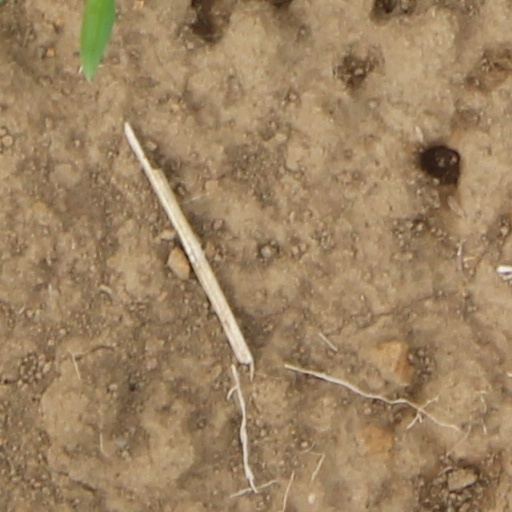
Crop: wheat